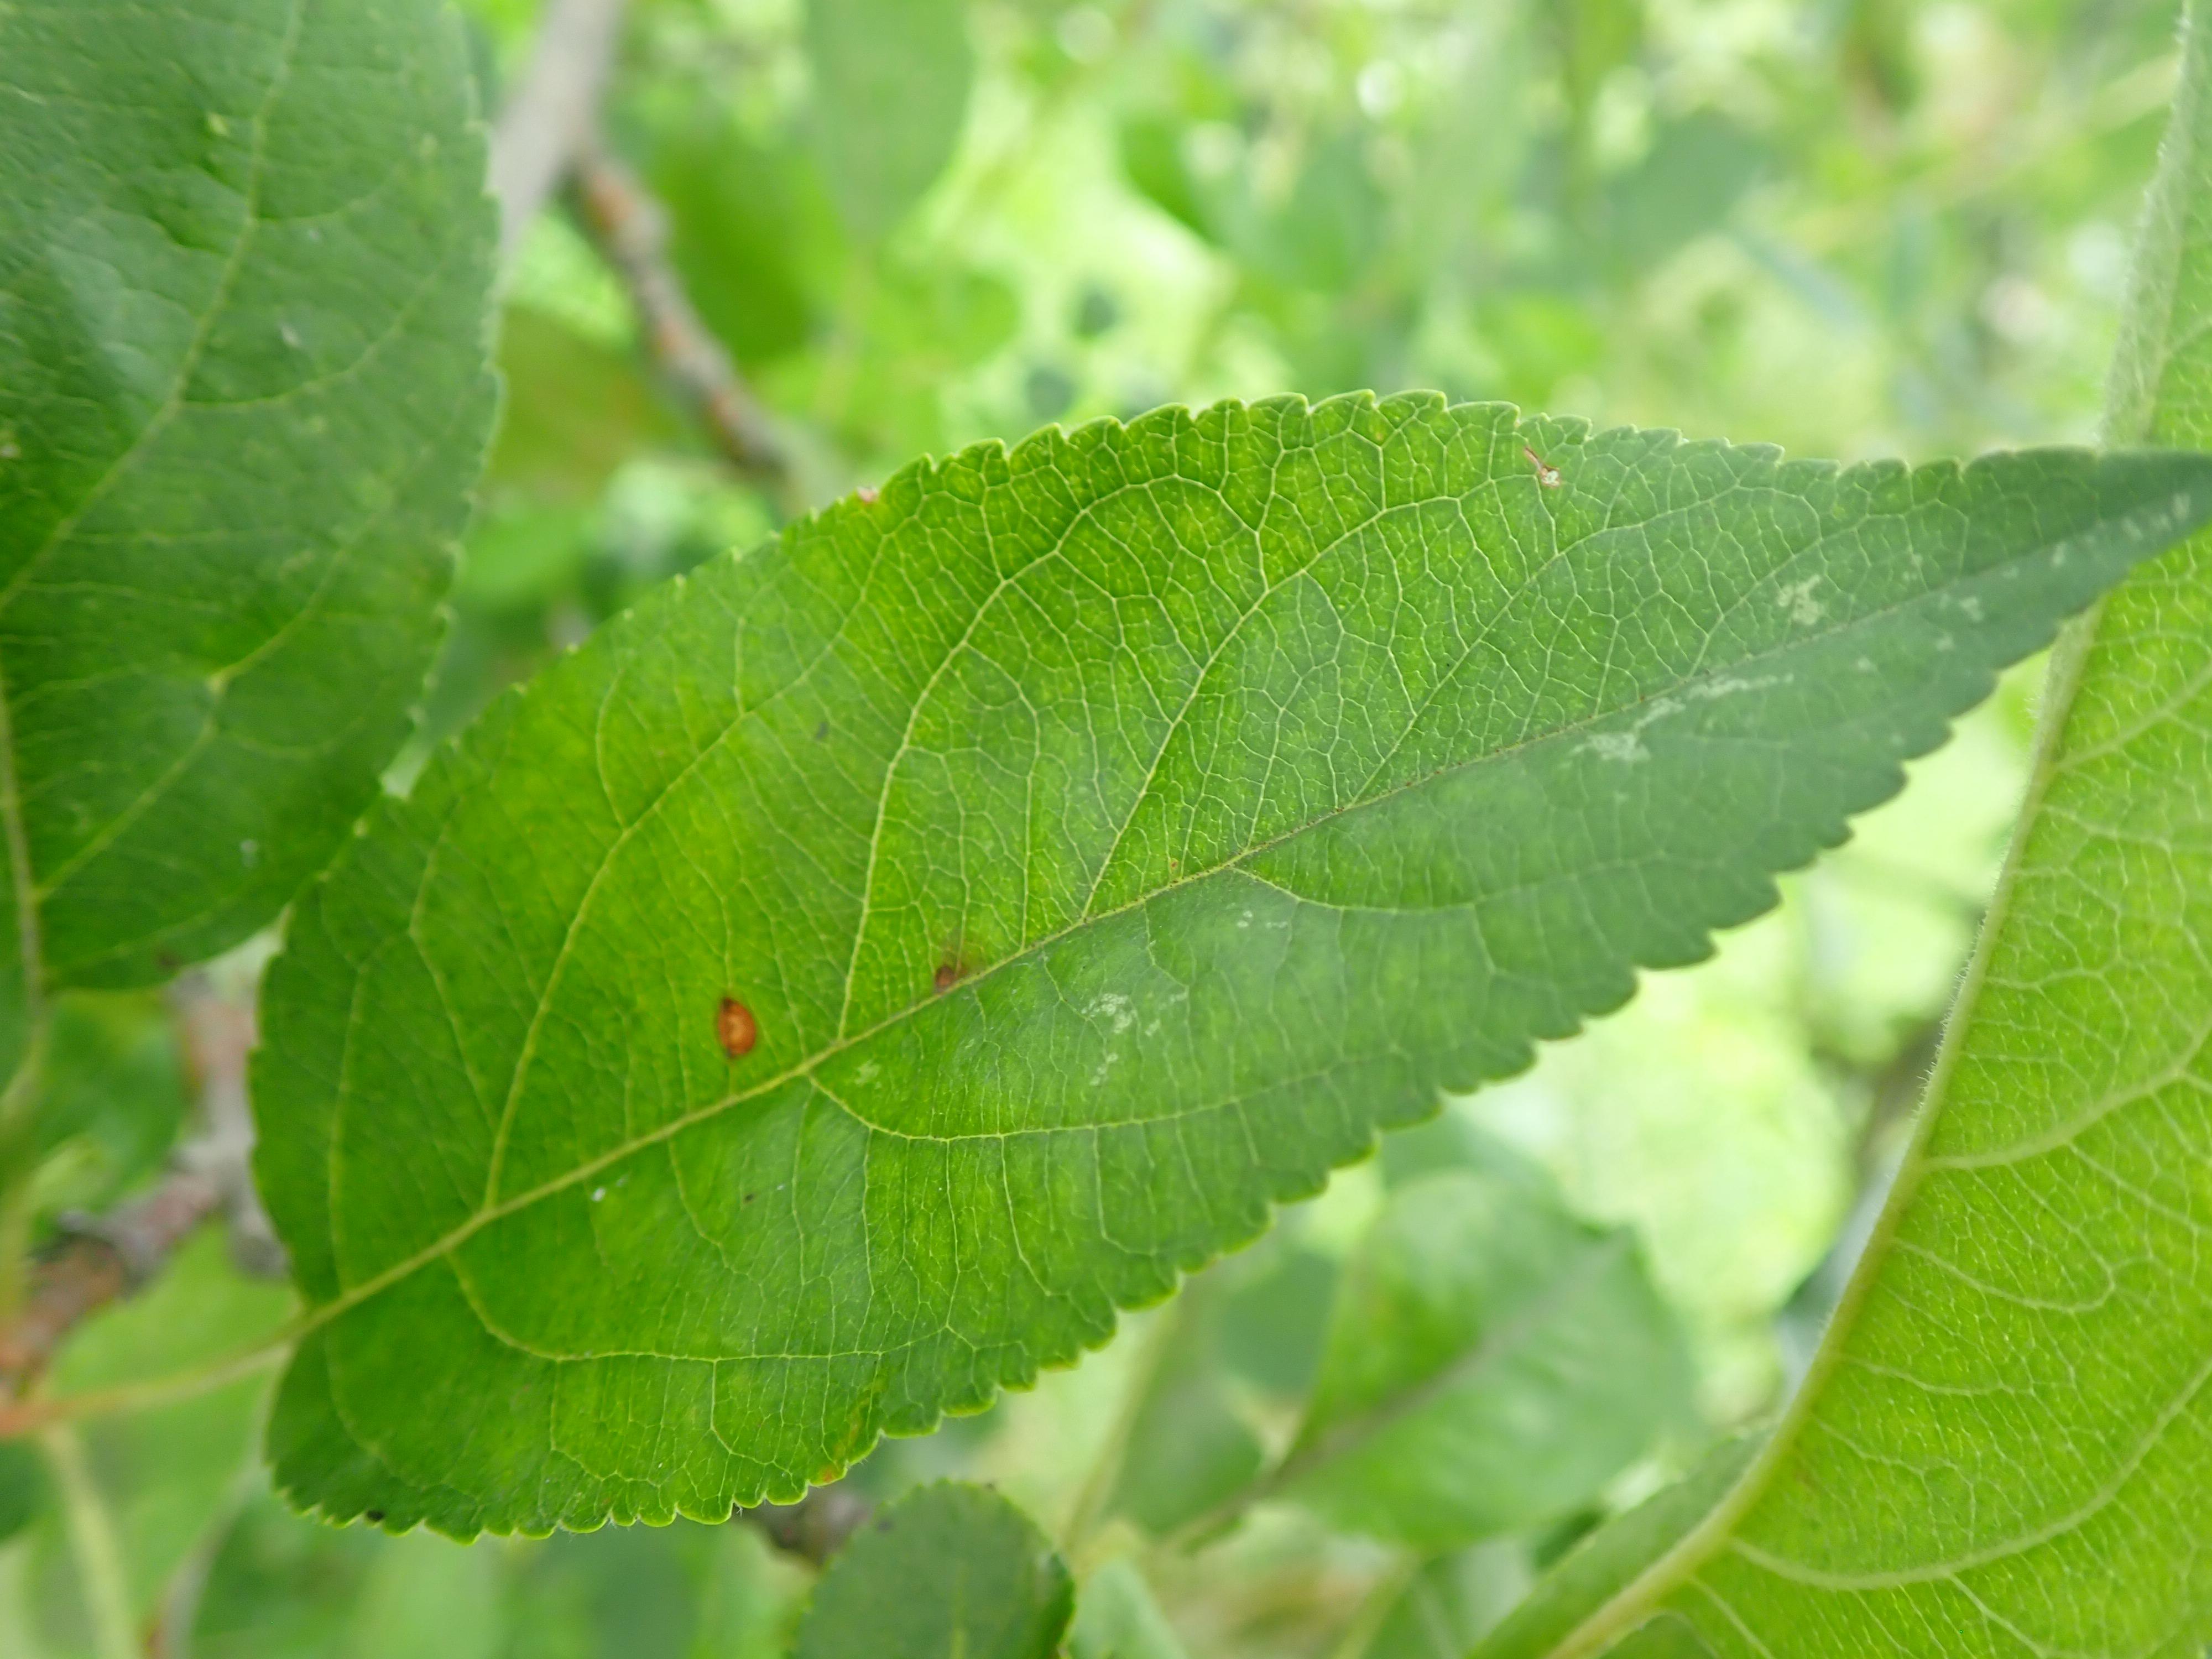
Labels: frog_eye_leaf_spot